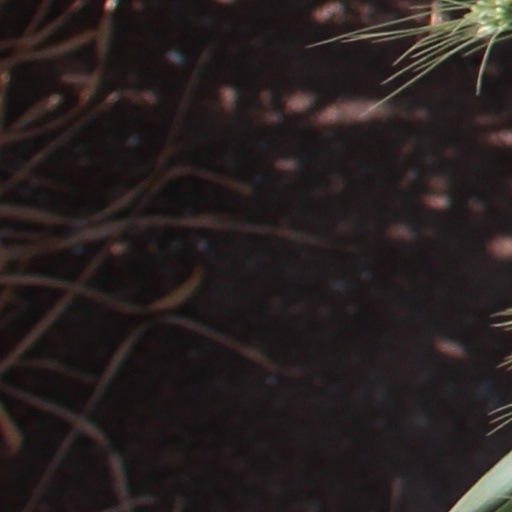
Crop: wheat